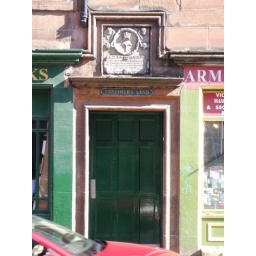
Edinburgh - carved sign above door from original 1606 building